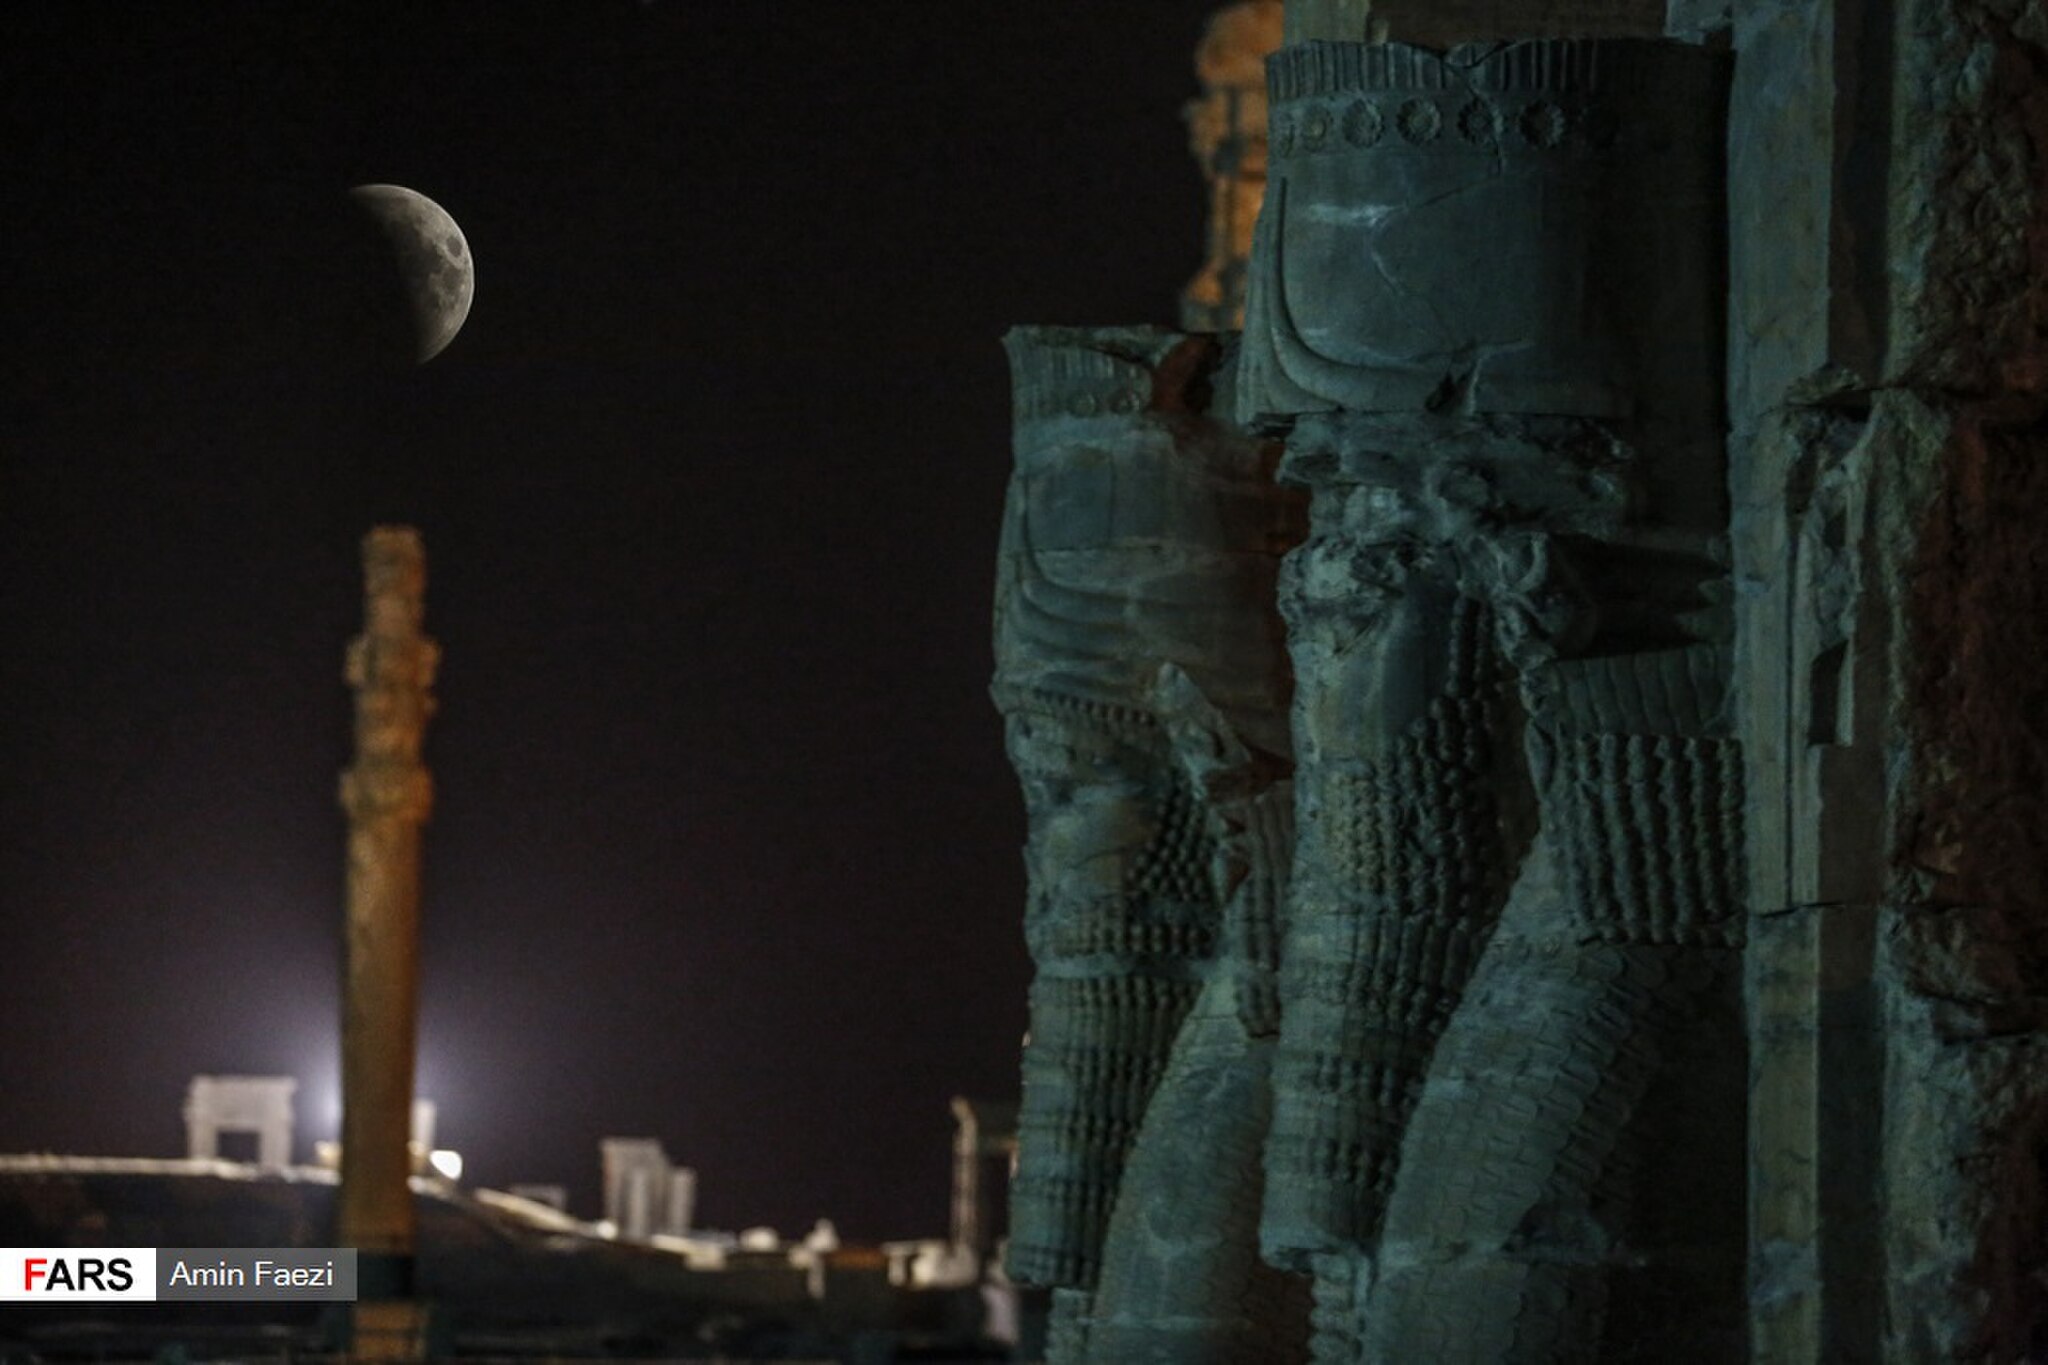
Title: Total Lunar Eclipse of 2018 July 27 in Persepolis 04
Description: طولانی‌ترین ماه‌گرفتگی قرن در تخت‌جمشید طولانی‌ترین خسوف کامل در یک قرن اخیر، شامگاه جمعه پنجم مرداد ۹۷ از ساعت ۲۱:۴۴ آغاز و تا ساعت ۰۳:۵۷ بامداد روز شنبه ادامه داشت. این ماه‌گرفتگی با چشم غیرمسلح و در بخش‌های بزرگی از ایران، استرالیا، آسیا، آفریقا، اروپا و آمریکای جنوبی قابل رؤیت بود. عکاس خبرگزاری فارس این خسوف تاریخی را از منظر مجموعه تاریخی تخت‌جمشید به تصویر کشیده است
Date: 2018-07-28
Categories: Files from external sources with reviewed licenses, Photographs from farsnews.ir, Lunar eclipse of 2018 July 27 in Persepolis